Ikushina Shrine

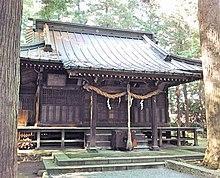
Ikushina Jinja honden

is a Shinto shrine located in the city of Ōta, Gunma, Japan, dedicated to the "kami" Ōkuninushi. The precincts of this shrine was designated a National Historic Site of Japan in 1934.